Valhalla station

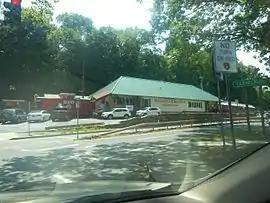
The former New York Central Railroad station house, now the Valhalla Crossing Station Restaurant.

Rail service in Valhalla can be traced as far back as 1846, with the establishment of the New York and Harlem Railroad, which installed a station named "Davis Brook," but by 1851 the name had been changed to "Kensico." The NY&H became part of the New York Central and Hudson River Railroad in 1864 and eventually taken over by the New York Central Railroad. By the late-1880s Kensico and the rail line that ran through it were relocated to make way for the Kensico Reservoir despite protests from the community lasting for the rest of the century, and the community that replaced it was named "Valhalla." The current station house was built in 1890, and at some point was converted into a restaurant.